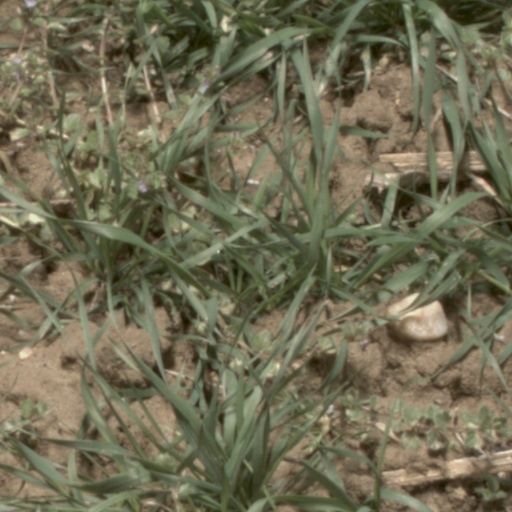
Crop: wheat